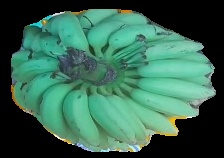
Variety: elakki-bale
Grade: grade2